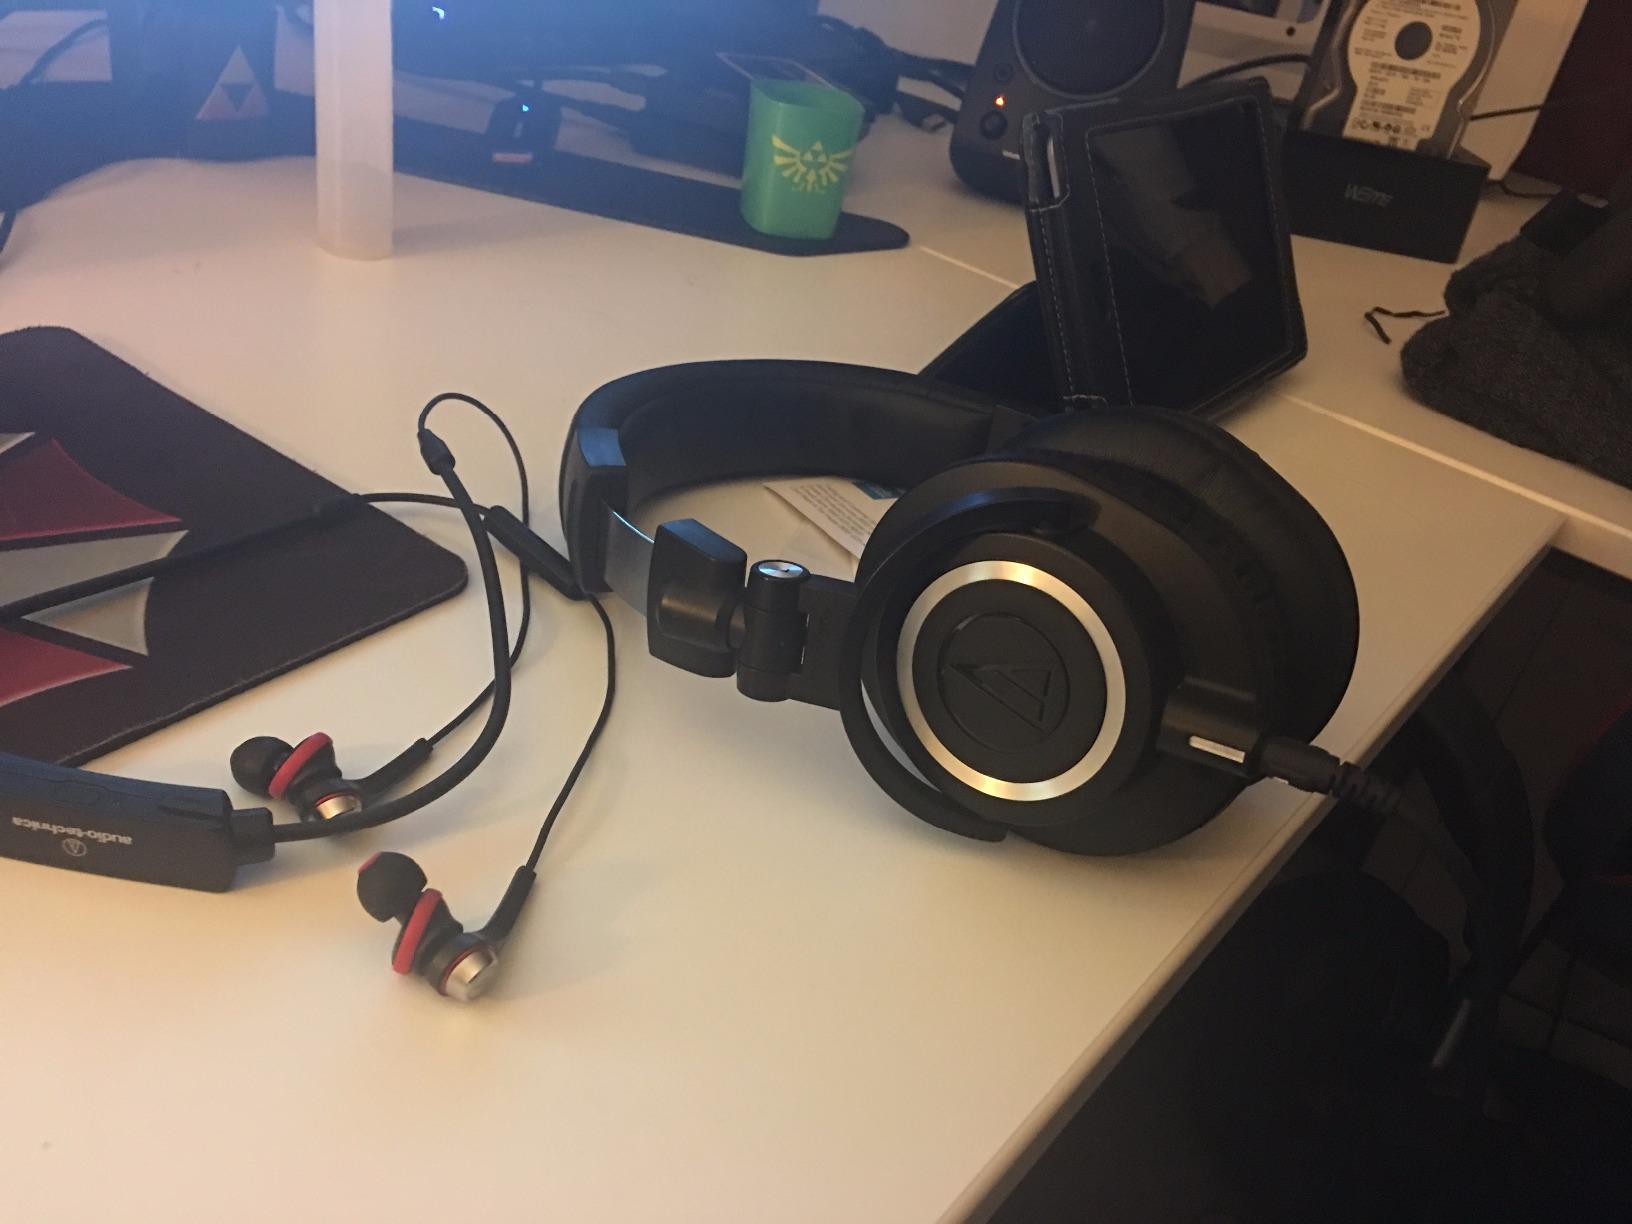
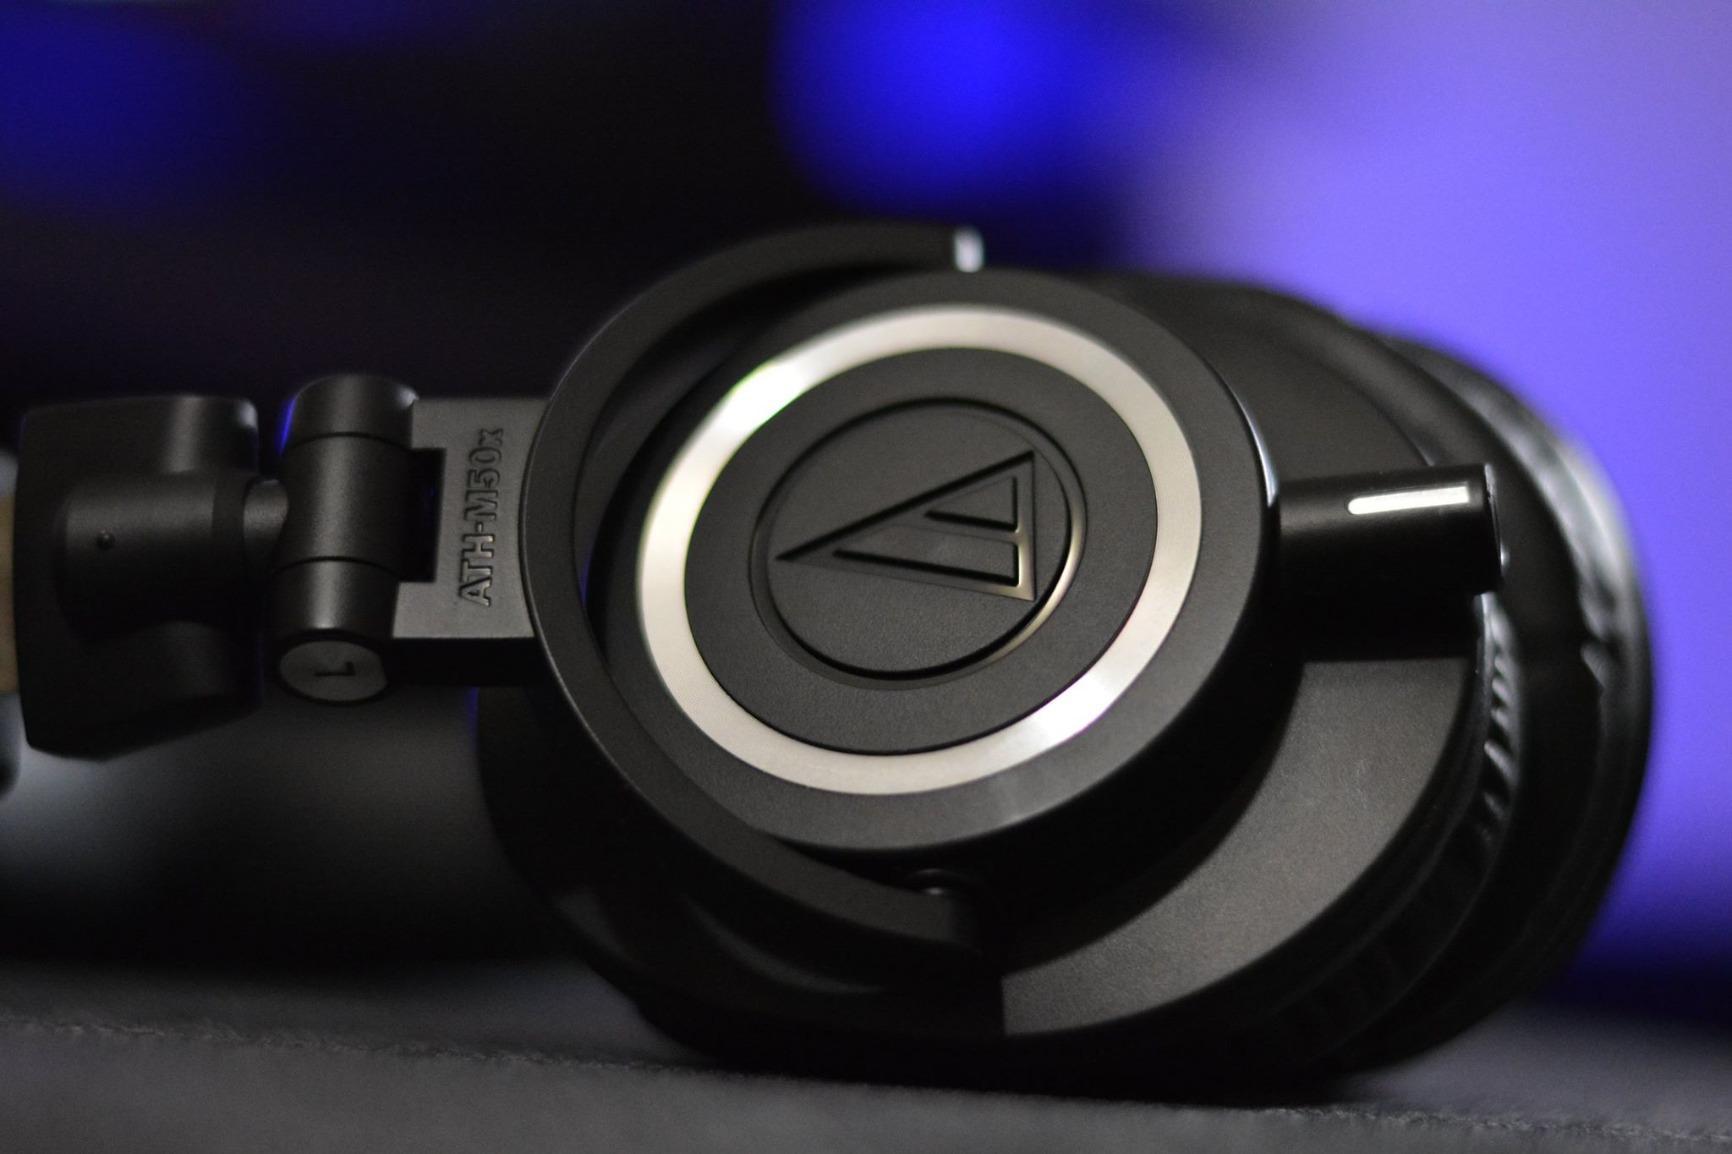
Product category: headphones
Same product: yes